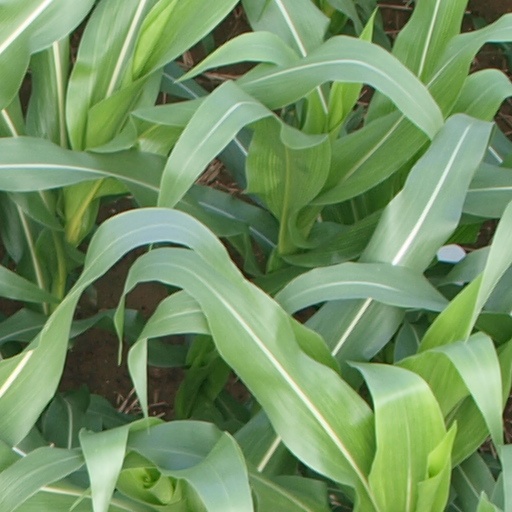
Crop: maize; corn